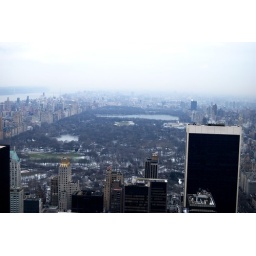
A visit to the tower that is the Rockefeller Center in New York, including to th erop floor viewing platform.A visit to the tower that is the Rockefeller Center in New York, including to th erop floor viewing platform.